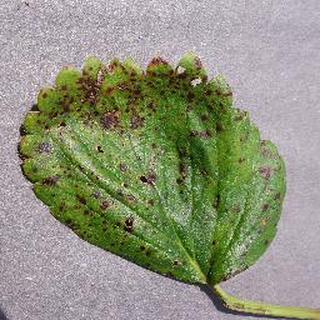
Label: strawberry_leaf_scorch